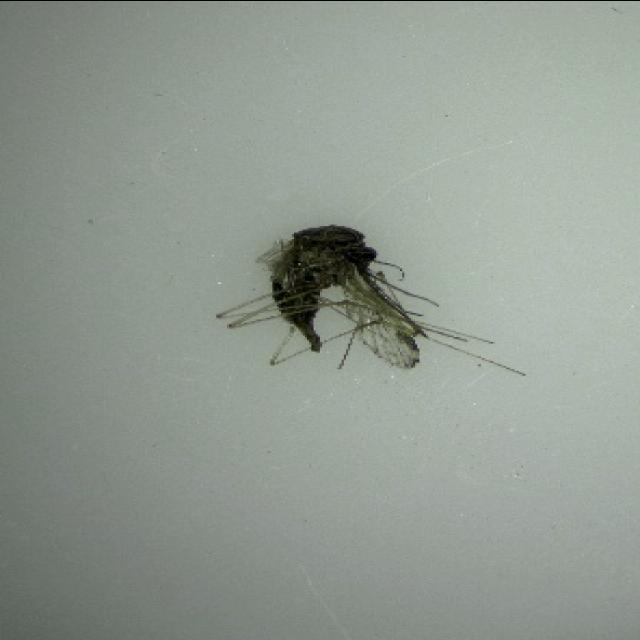
Species: anopheles_sinensis